Sherry cobbler

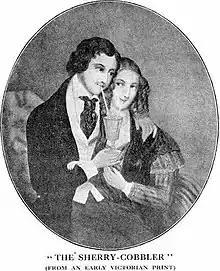
"Early Victorian print" showing a couple sharing a sherry cobbler through drinking straws

The Sherry Cobbler emerged during the 1830s and became one of the most popular mixed drinks in the 19th century United States. The invention of the drinking straw around this time made crushed ice drinks like the Sherry Cobbler more convenient. The earliest known reference to a "Cobbler" dates the diary of Canadian traveler Katherine Jane Ellice. It was included in the first book that is known to be specifically for bartenders, that is Jerry Thomas' 1862 edition of "The Bartender's Guide". This original recipe is made with just three ingredients: